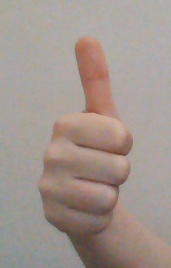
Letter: aleff